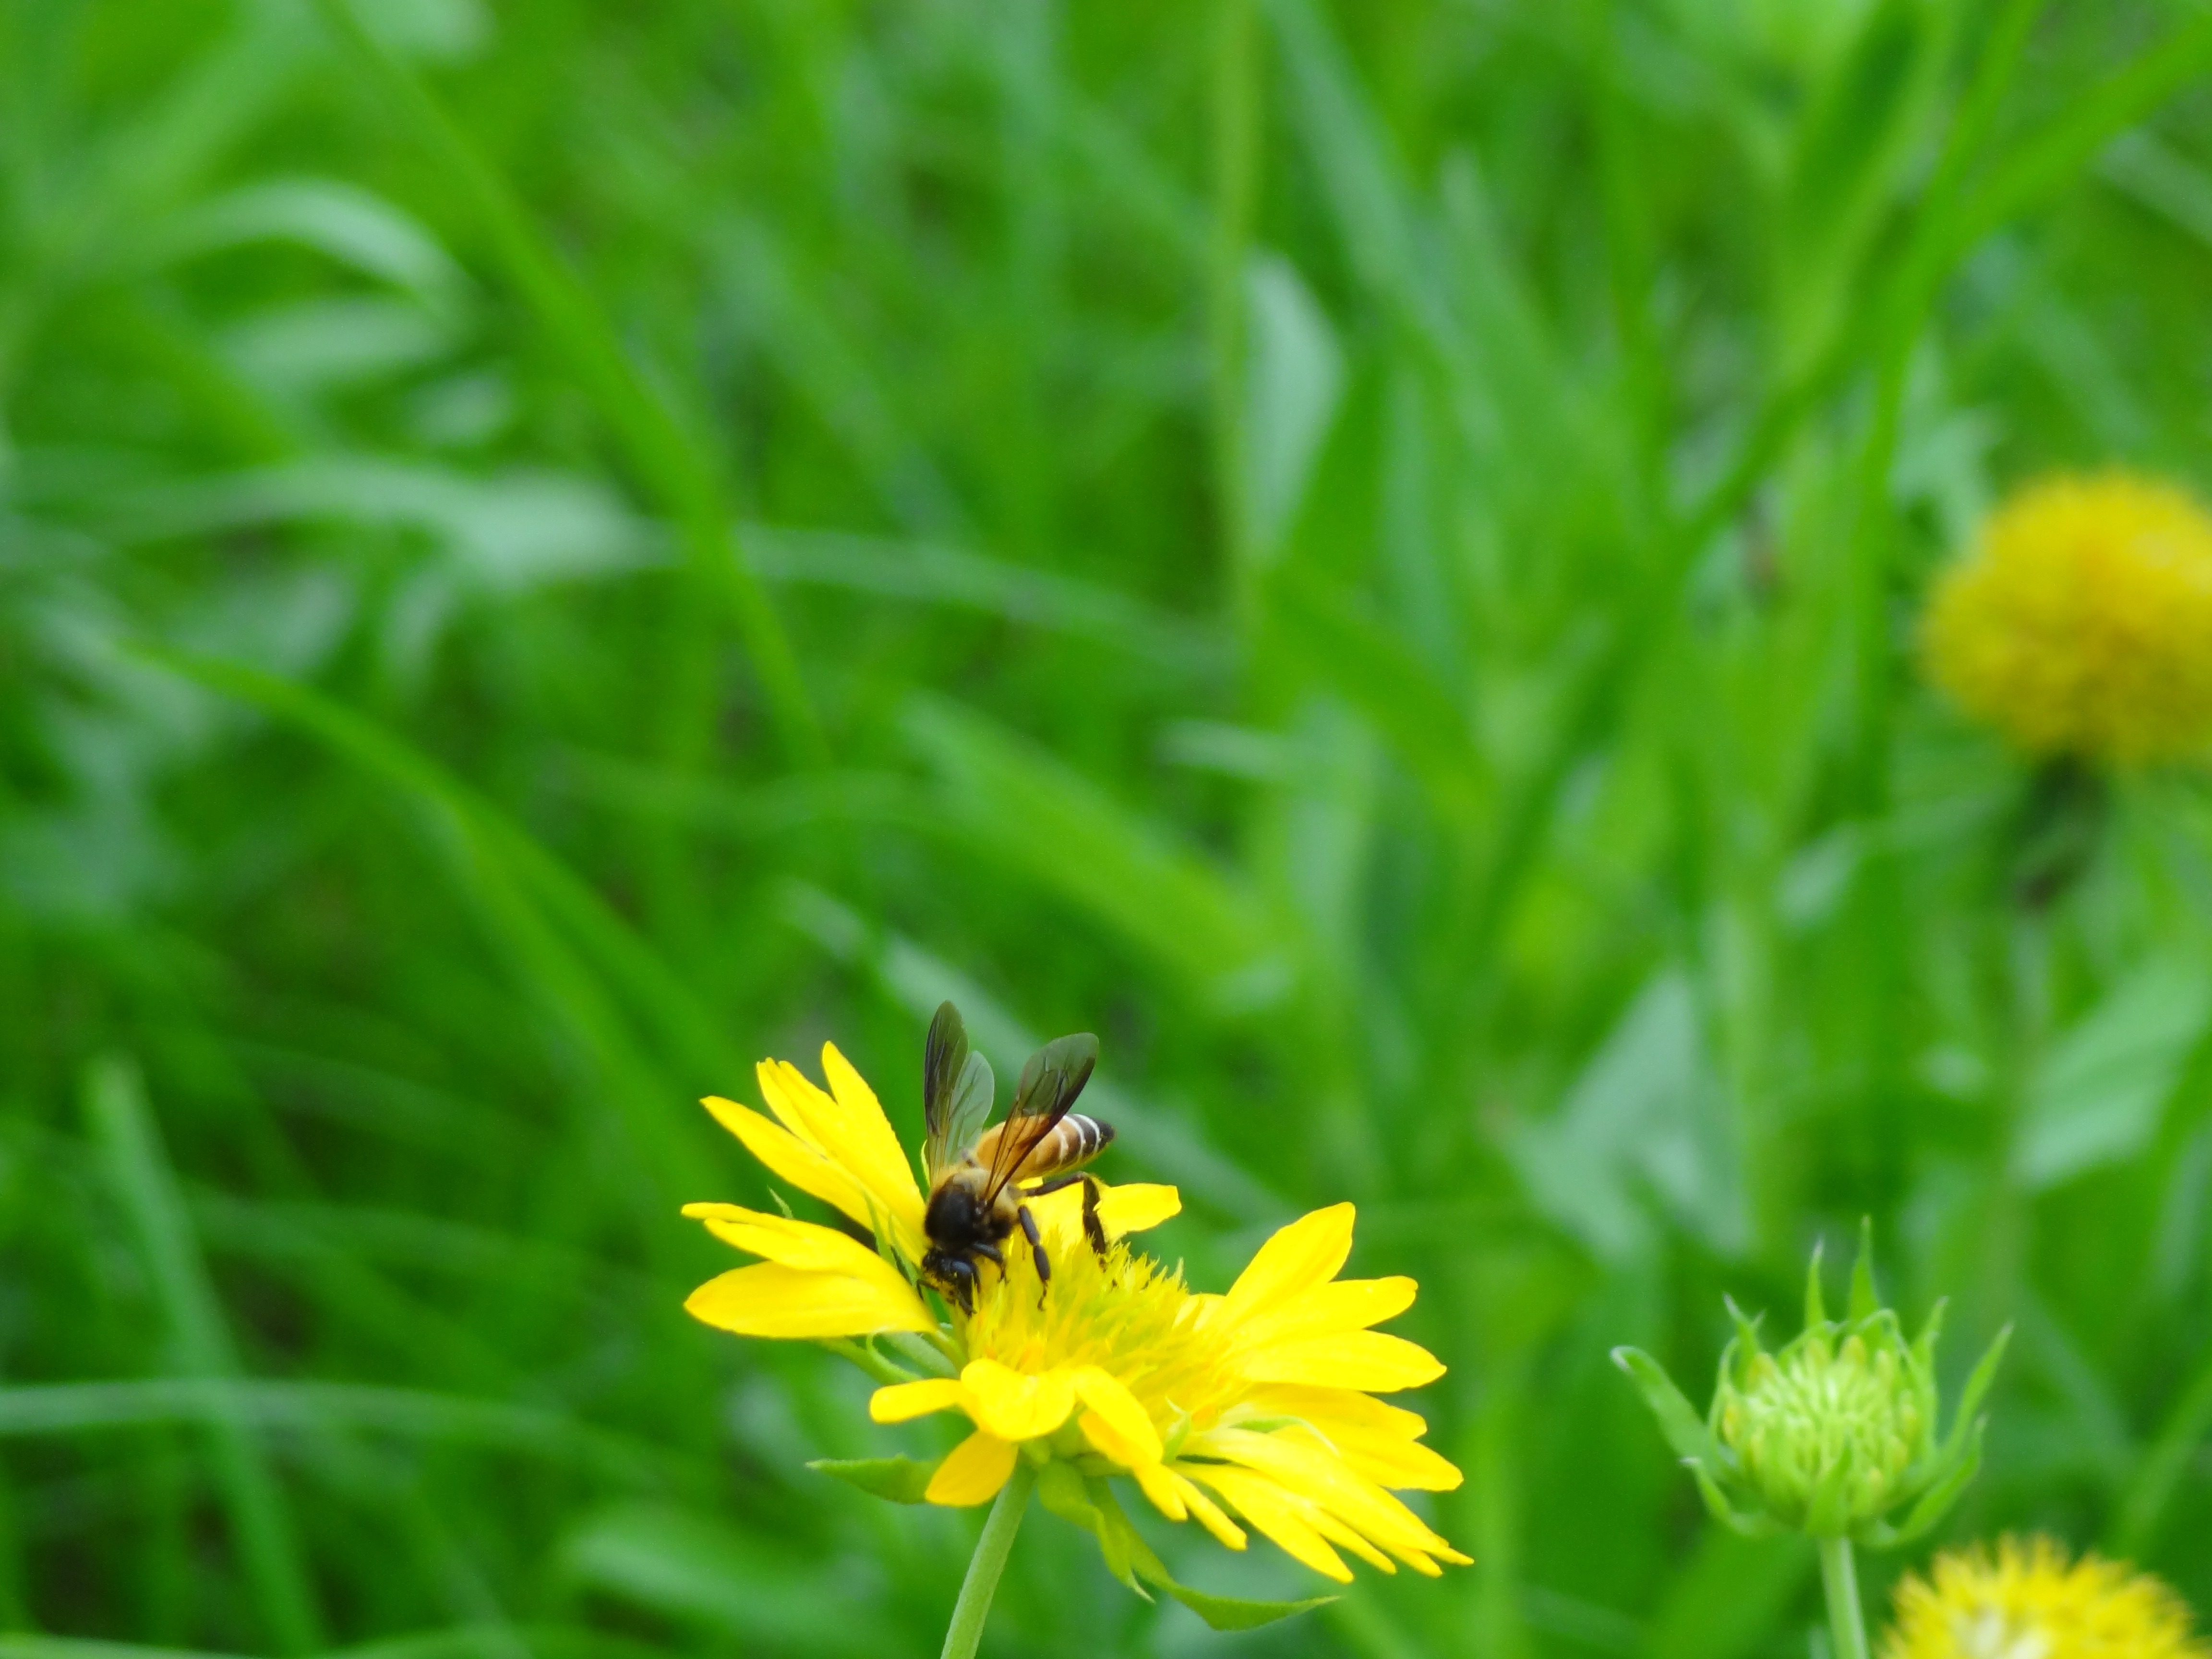
nature, grass, outdoor, blossom, wing, plant, lawn, meadow, dandelion, prairie, stem, leaf, flower, petal, bloom, floral, daisy, wildlife, wild, environment, green, herb, insect, natural, small, bug, botany, yellow, agriculture, flora, botanical, fauna, invertebrate, life, wildflower, outdoors, entomology, vegetation, bee, horticulture, nectar, organic, thorax, antennae, macro photography, flowering plant, honey bee, daisy family, land plant, membrane winged insect